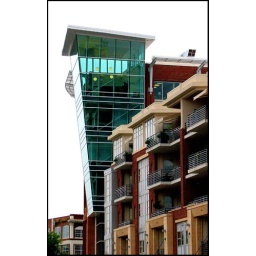
Very cool Office building overlooking the Reedy Riverwalk in downtown Greenville. I want the top floor office.